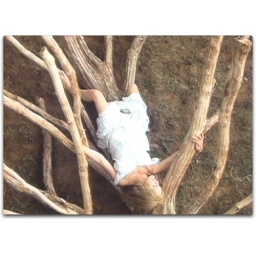
girl in tree